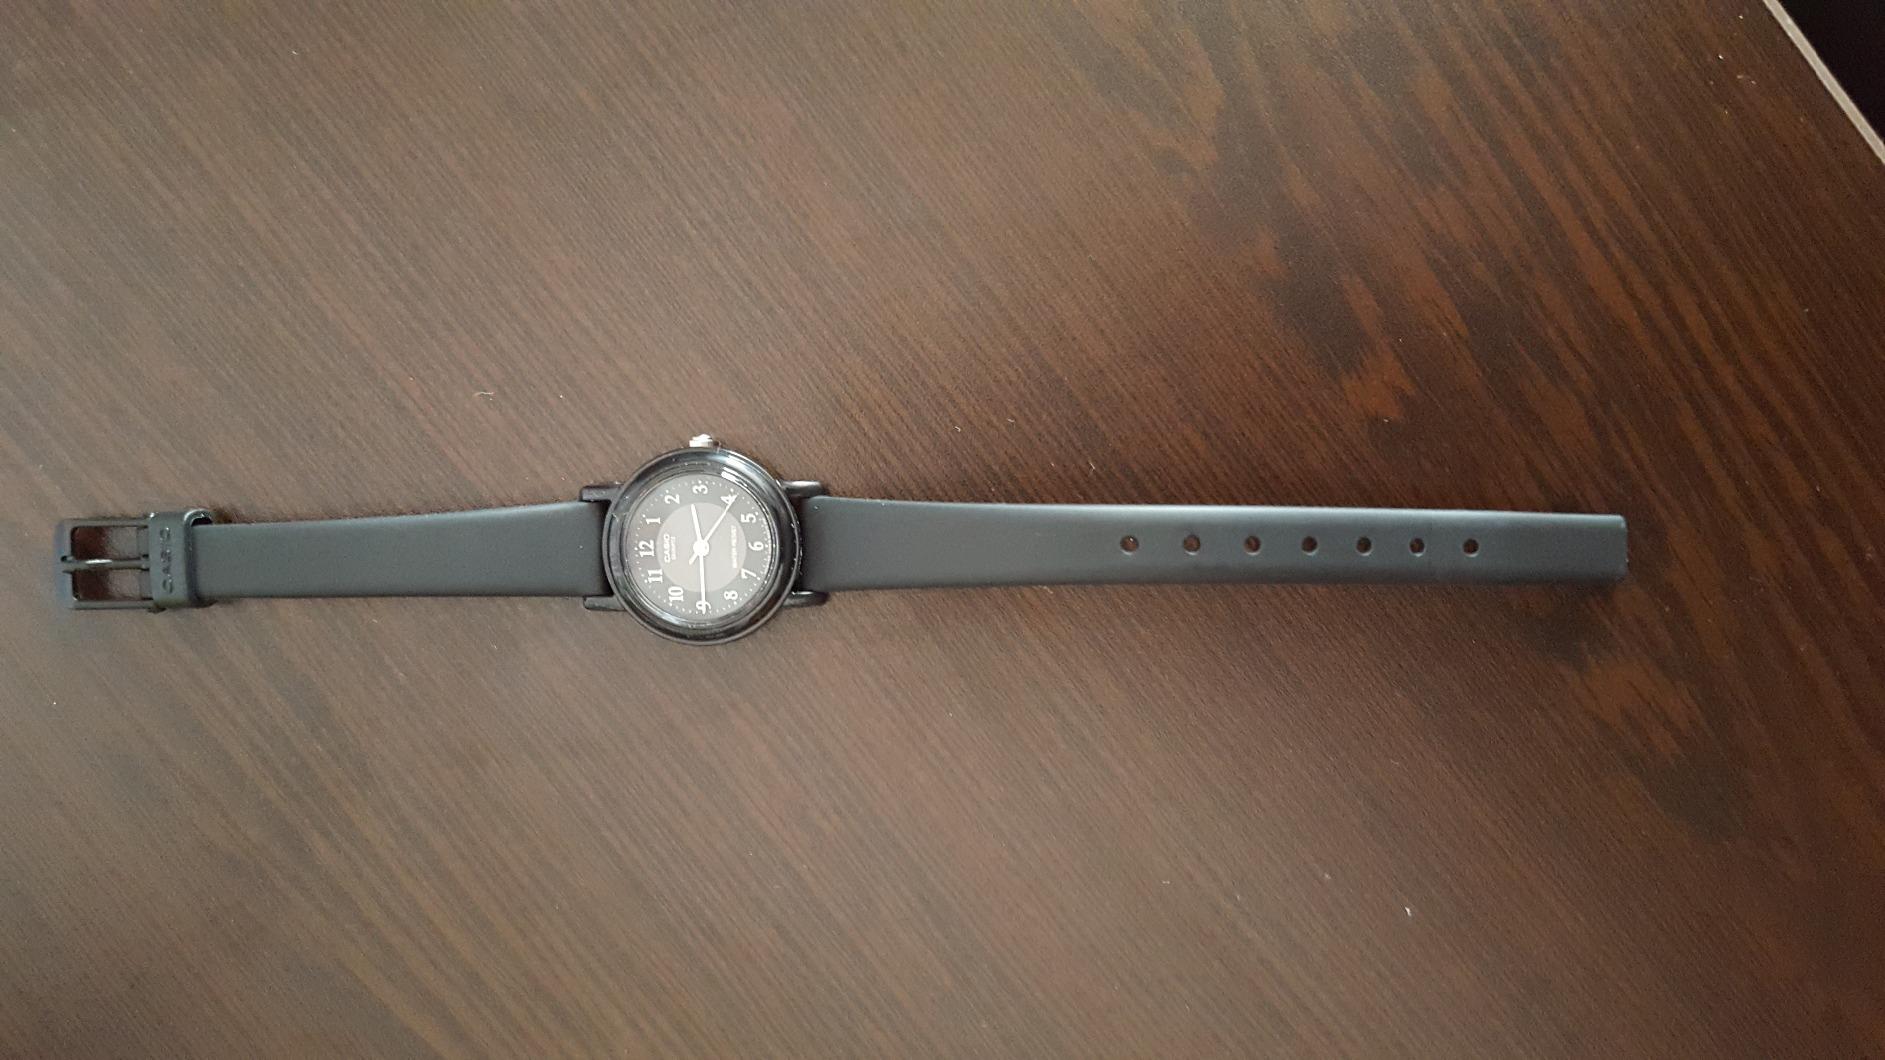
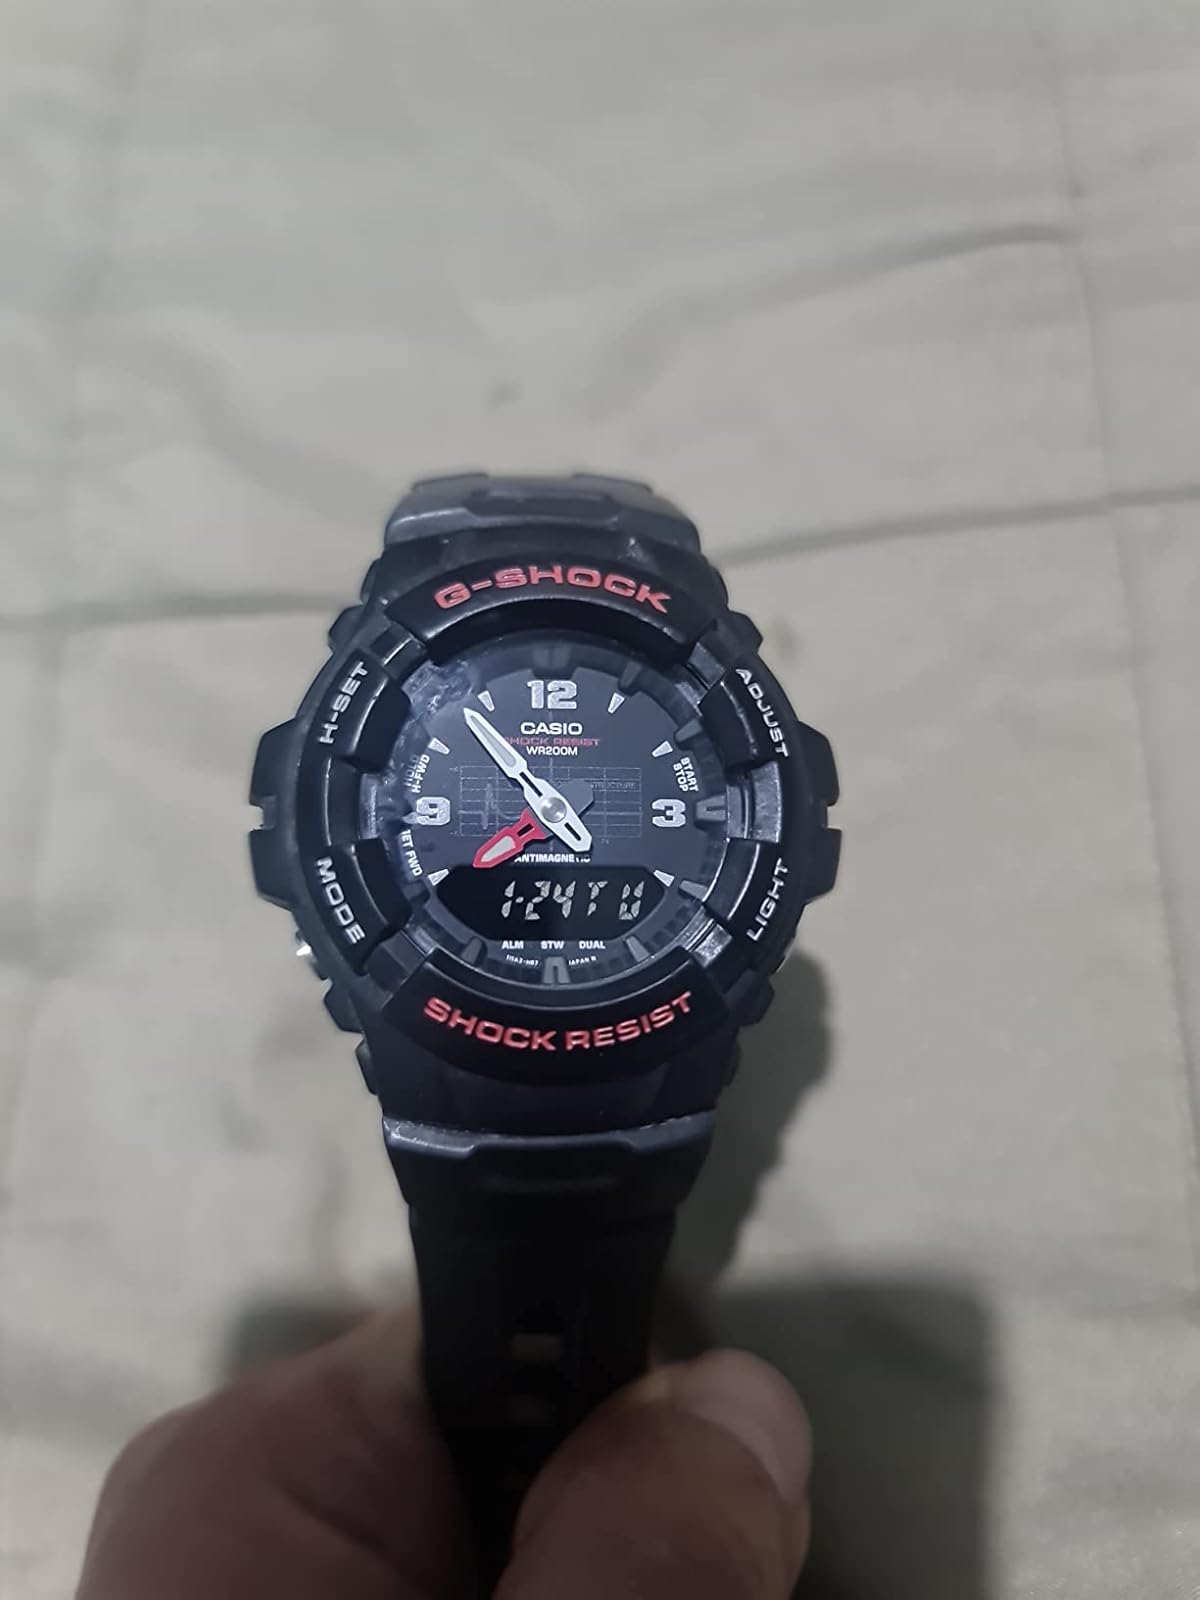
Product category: accessories_watch
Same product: no